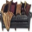
Label: couch